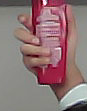
Product: loreal_shampoo